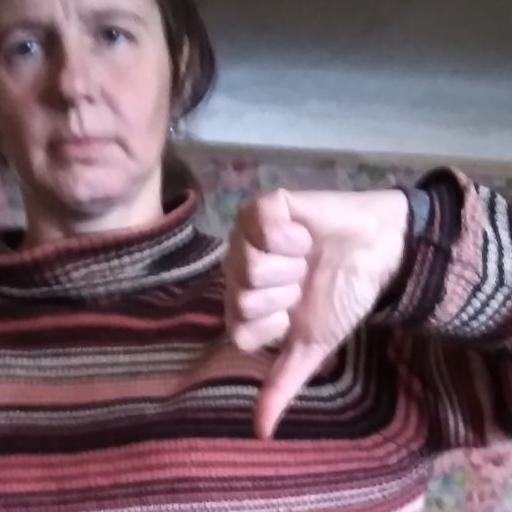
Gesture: dislike